Spring (Plastov painting)

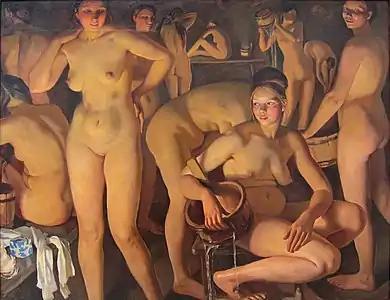
Zinaida Serebryakova, "Bath house," 1913

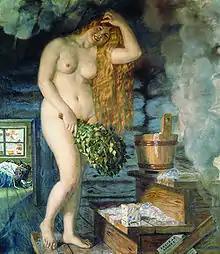
Boris Kustodiev, "Russian Venus", 1925—1926

The contemporary researcher Tatiana Plastova pointed out that the plasticity of the figure goes back to the type of sculptural composition "Crouching Aphrodite" (2nd century BC, Doidalsas), examples of which are "Lely Venus" (British Museum). Sculptural versions were popular in the 16th and 17th centuries; pictorial versions are less common, although they were copied by Rubens and Cézanne. Plastov made changes to the pose: he straightened the figure, changed the position of the arms, which gave her pride, and covered part of the body with hair. He combined two models of perspective — for the landscape and for the scene in the anteroom, making the landscape of Prislonikha a key part of the canvas and a metaphor. According to Tatiana Plastova, the artist tried to create an ideal image of the "Venus of Heaven" without sensuality in the spirit of Titian. The painting is also comparable to Tintoretto's Susanna, where purity and righteousness are expressed through the perfection of nudity. Tatiana Plastova proposed another version in her book "Arkady Plastov's Country and World" (2018). In it, she argues that the heroines of most of the artist's lyrical paintings — the list of which, quoted by the researcher in the book, includes "Spring" — reflect a special type of Russian woman, "the plastic prototype of which was the image of Natalia Alekseevna, his wife". In an article in 2020, Tatiana Plastova has already written that in the painting "Spring" the artist tried to create a "formula of the "ideal" body". Therefore, the question of the prototype of the protagonist is difficult. If the girl had a prototype in the person of Nina Sharymova, the woman can be recognized as the painter's wife in her youth, and his fellow villager Anna Kondratyeva, who posed for one of the preparatory sketches. In both cases, the similarity of the portraits is reduced.